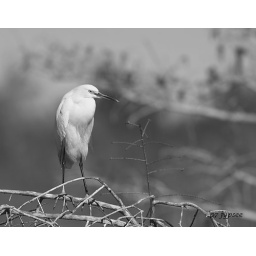
snowy egret in black and white